Kendall Wright

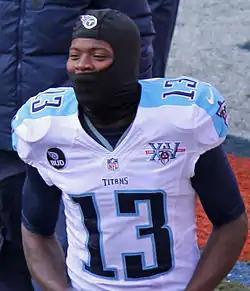
Wright with the Tennessee Titans in 2013

Kendall Thomas Wright (born November 12, 1989) is an American former professional football player who was a wide receiver in the National Football League (NFL). He played college football for the Baylor Bears, earning All-American honors in 2011. He is their career leader in receptions, receiving yards, and receiving touchdowns. Wright was selected by the Tennessee Titans in the first round, 20th overall, of the 2012 NFL draft.